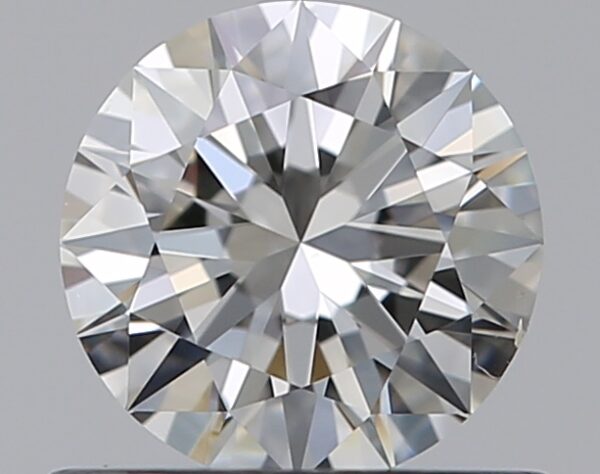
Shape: round
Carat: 0.5
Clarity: VS2
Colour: H
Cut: EX
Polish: EX
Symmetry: EX
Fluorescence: F
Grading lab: GIA
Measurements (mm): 5.16 x 5.19 x 3.12